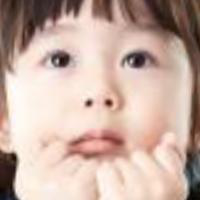
Age group: age 01-10